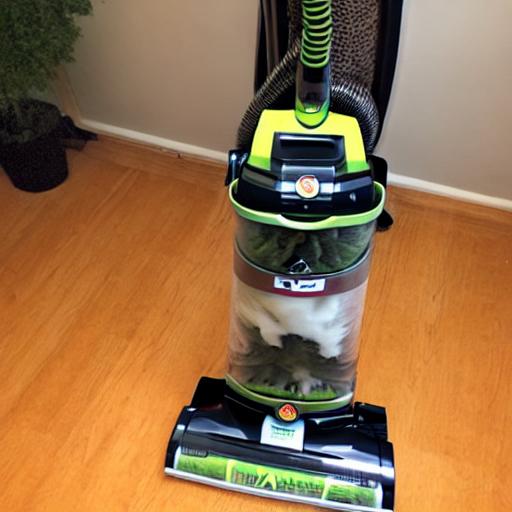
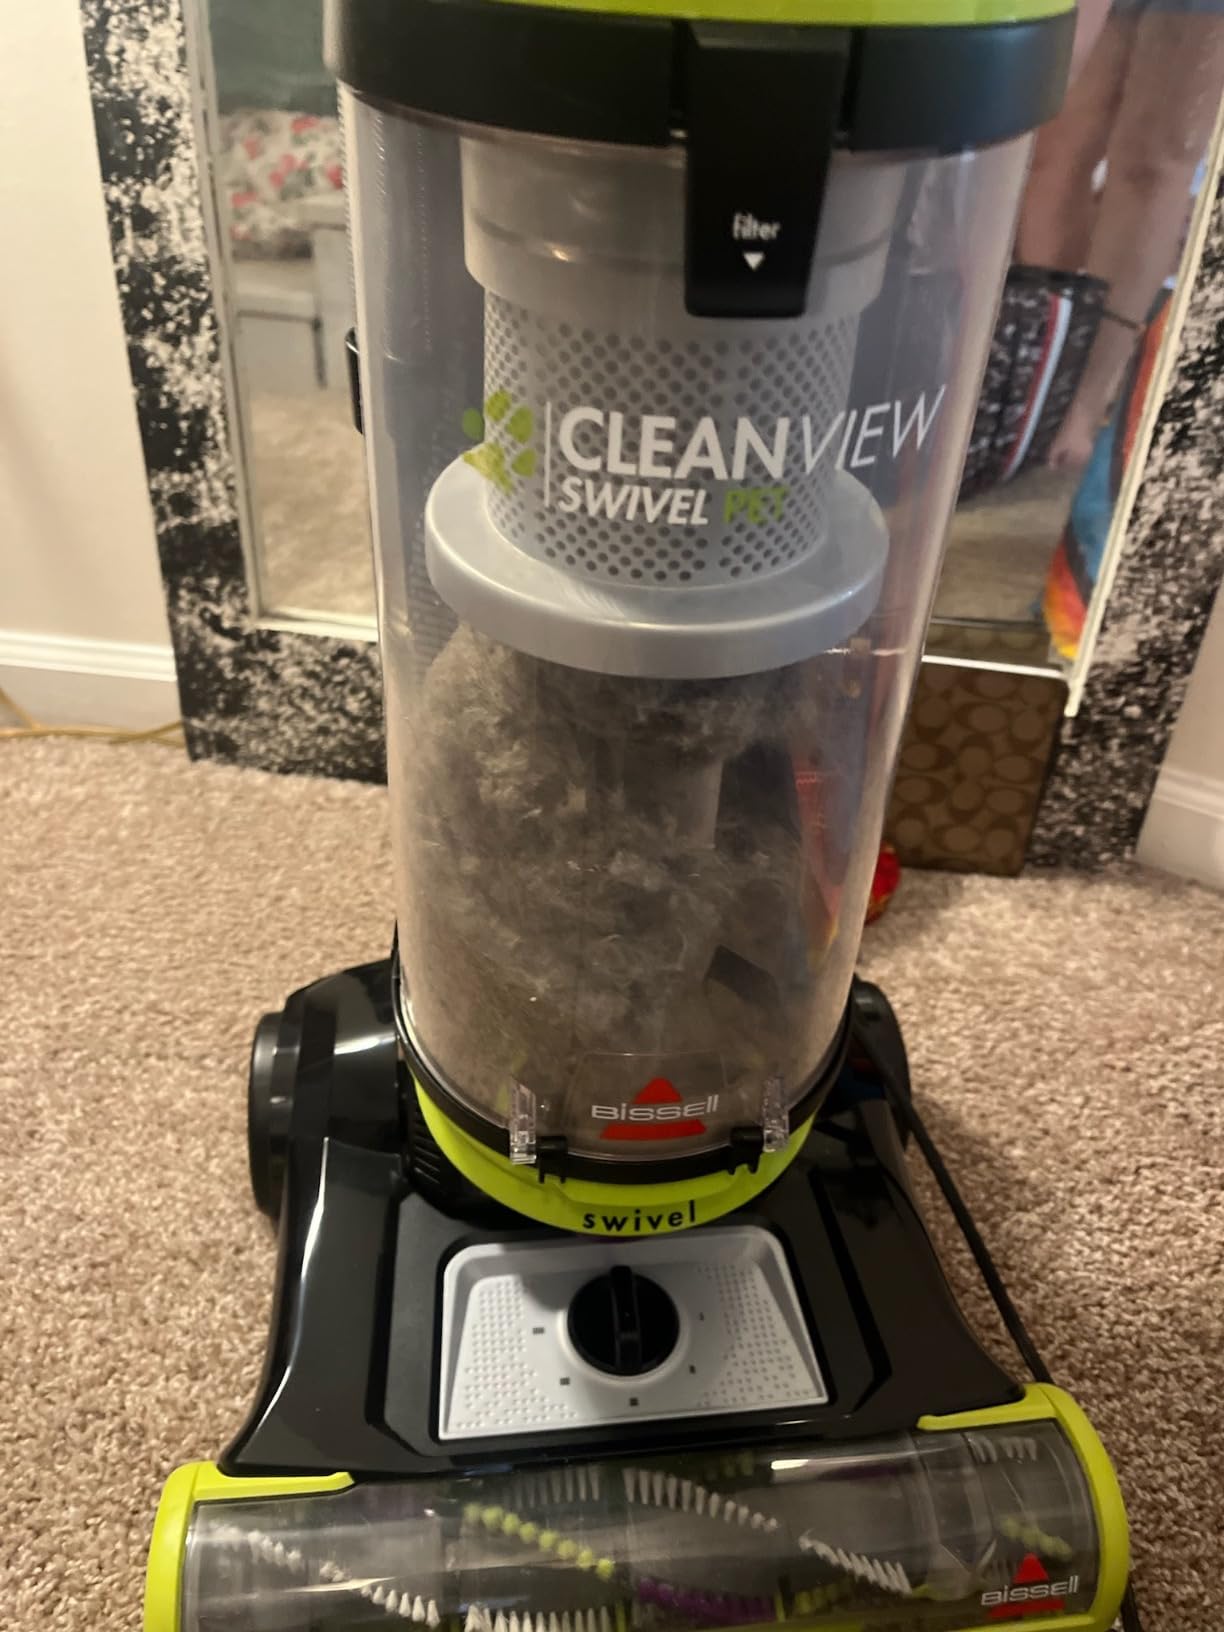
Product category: items_vacuum
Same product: no